African American History, School District of Philadelphia

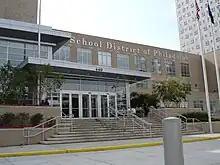
School District of Philadelphia Building

All students attending the School District of Philadelphia are required to take African American History to graduate. This requirement has been in place since 2005. It was the first major city to require African American History as a requirement for high school graduation.